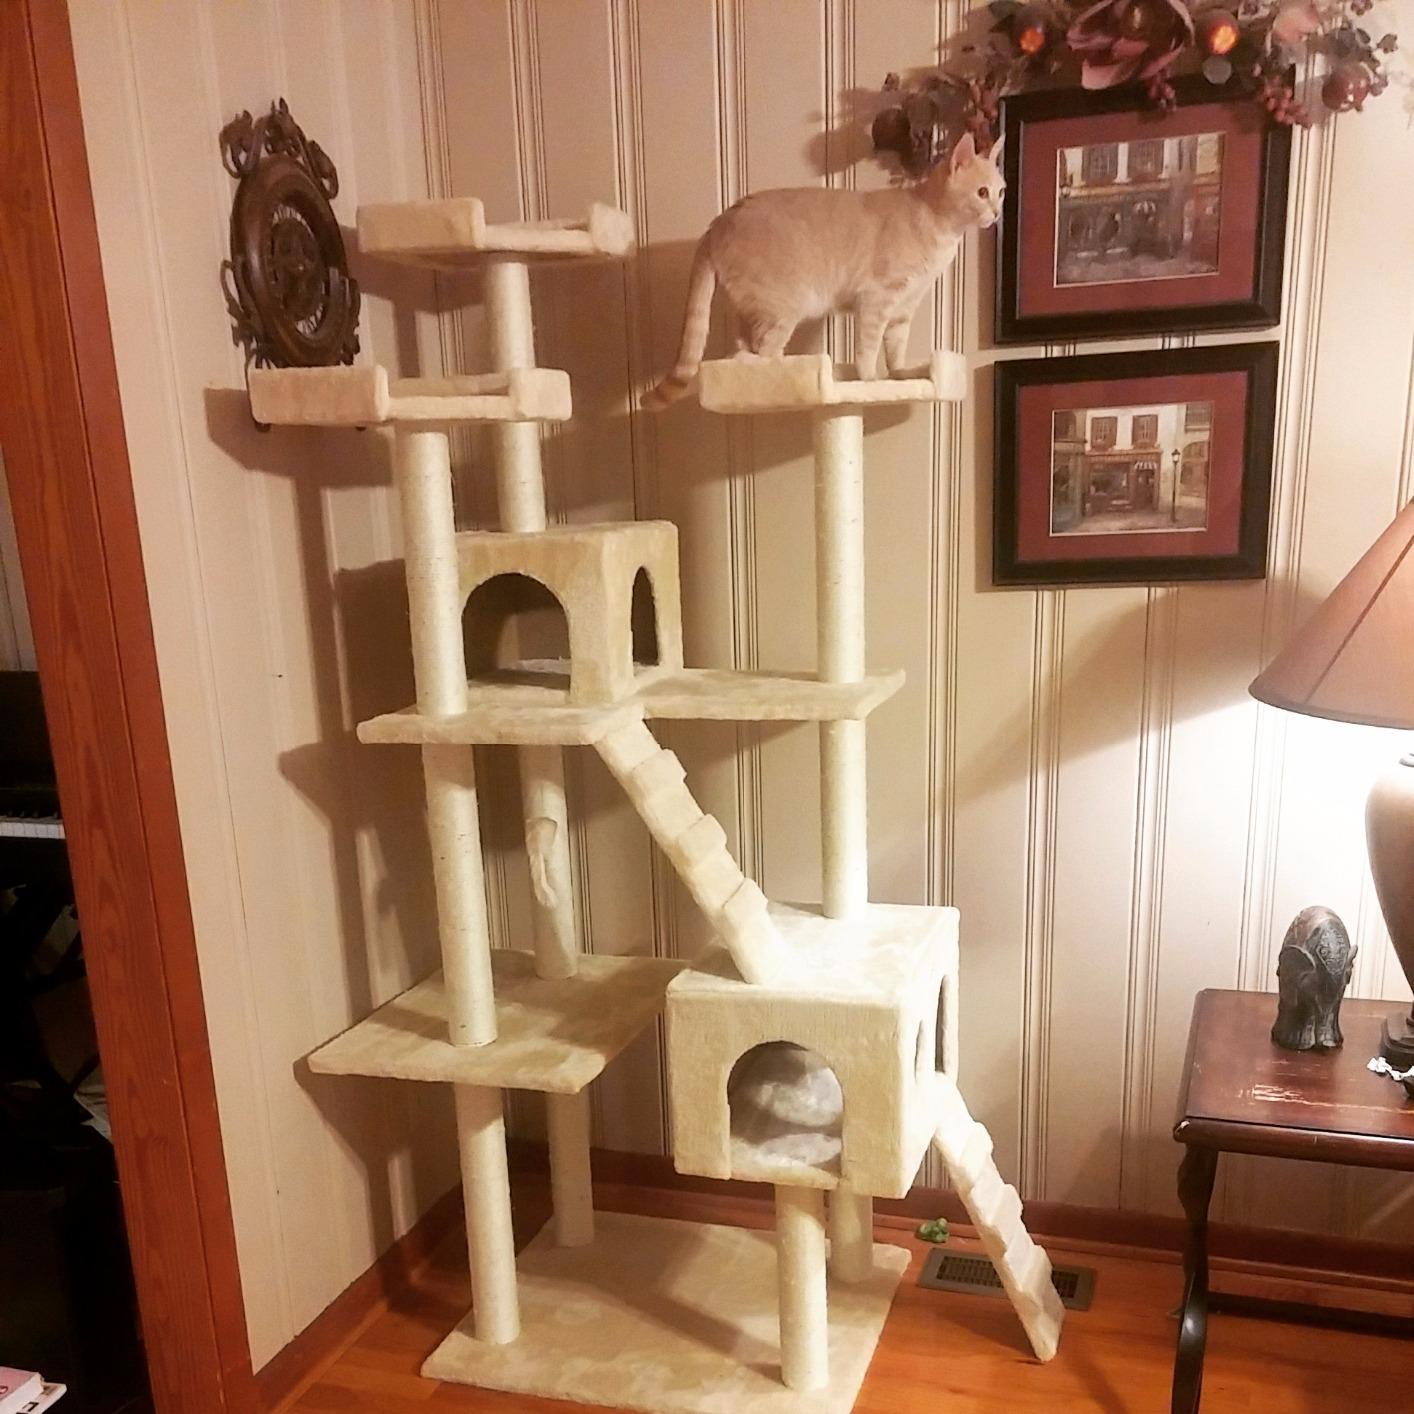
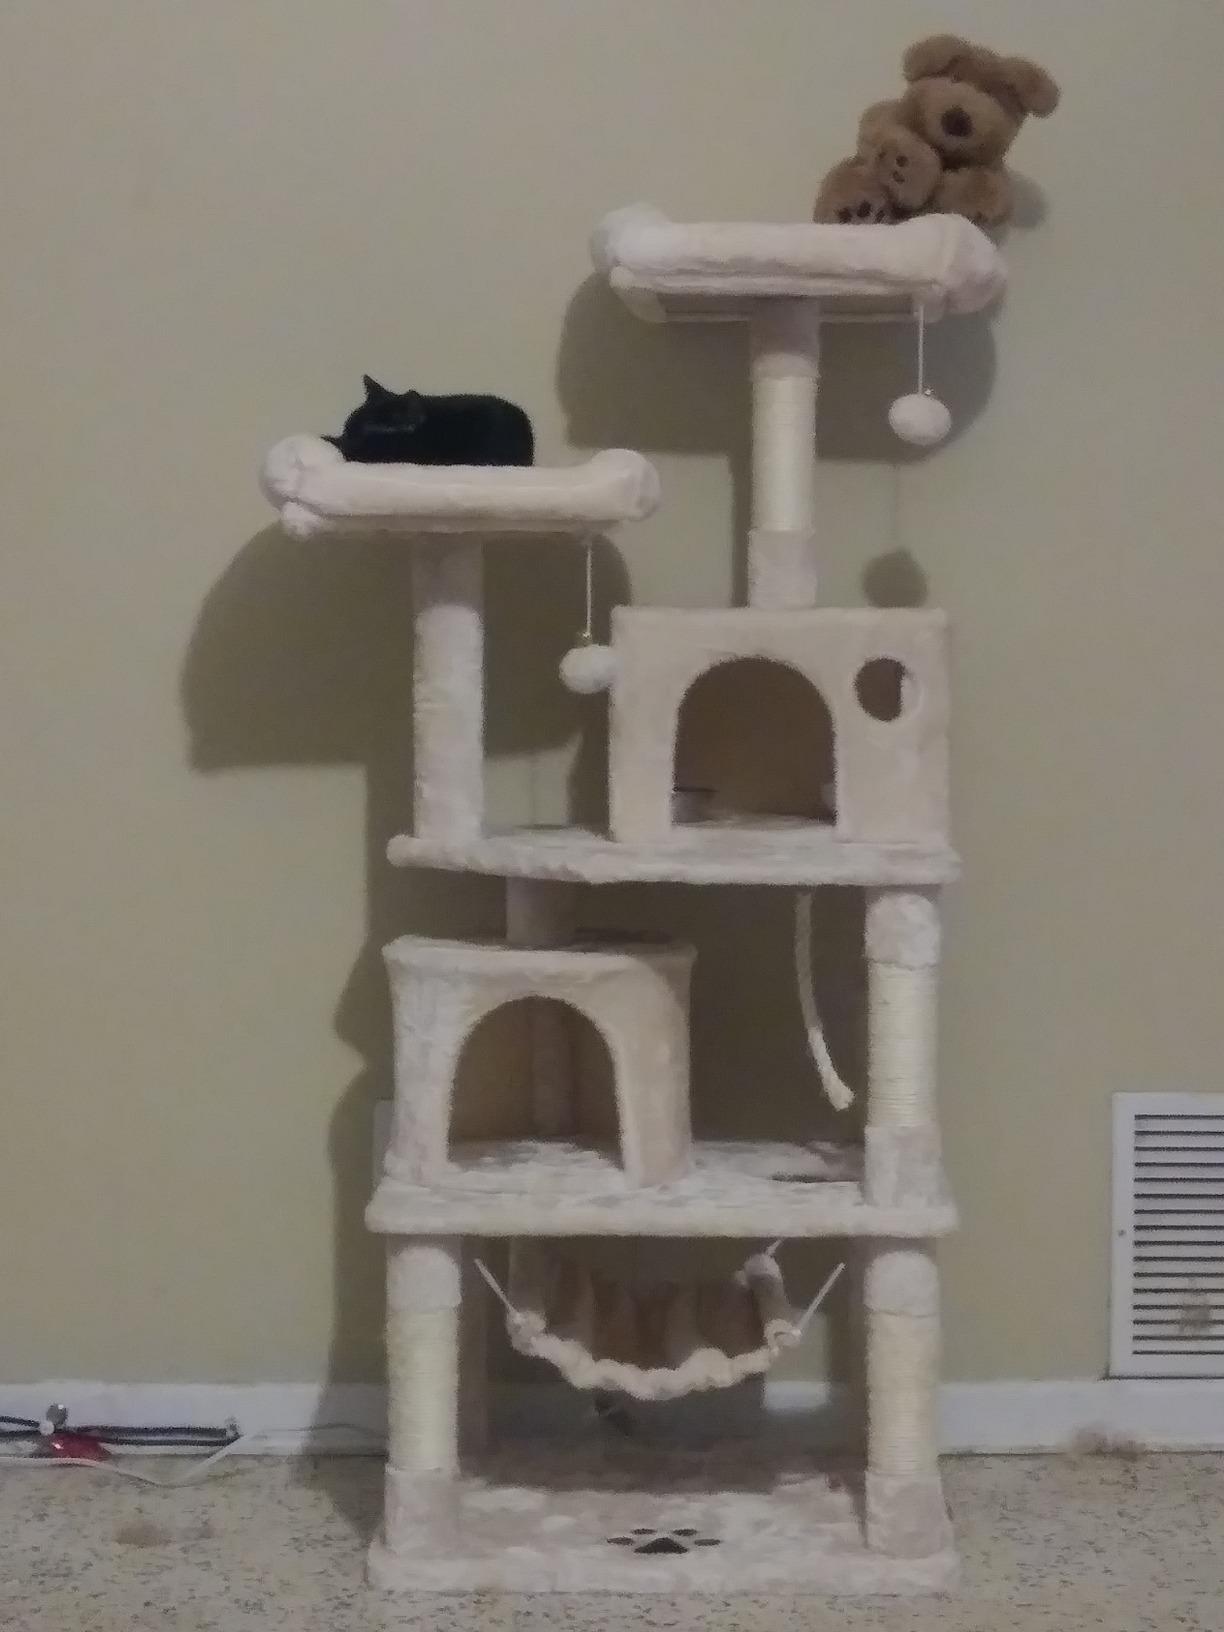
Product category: items_cat tree
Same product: no